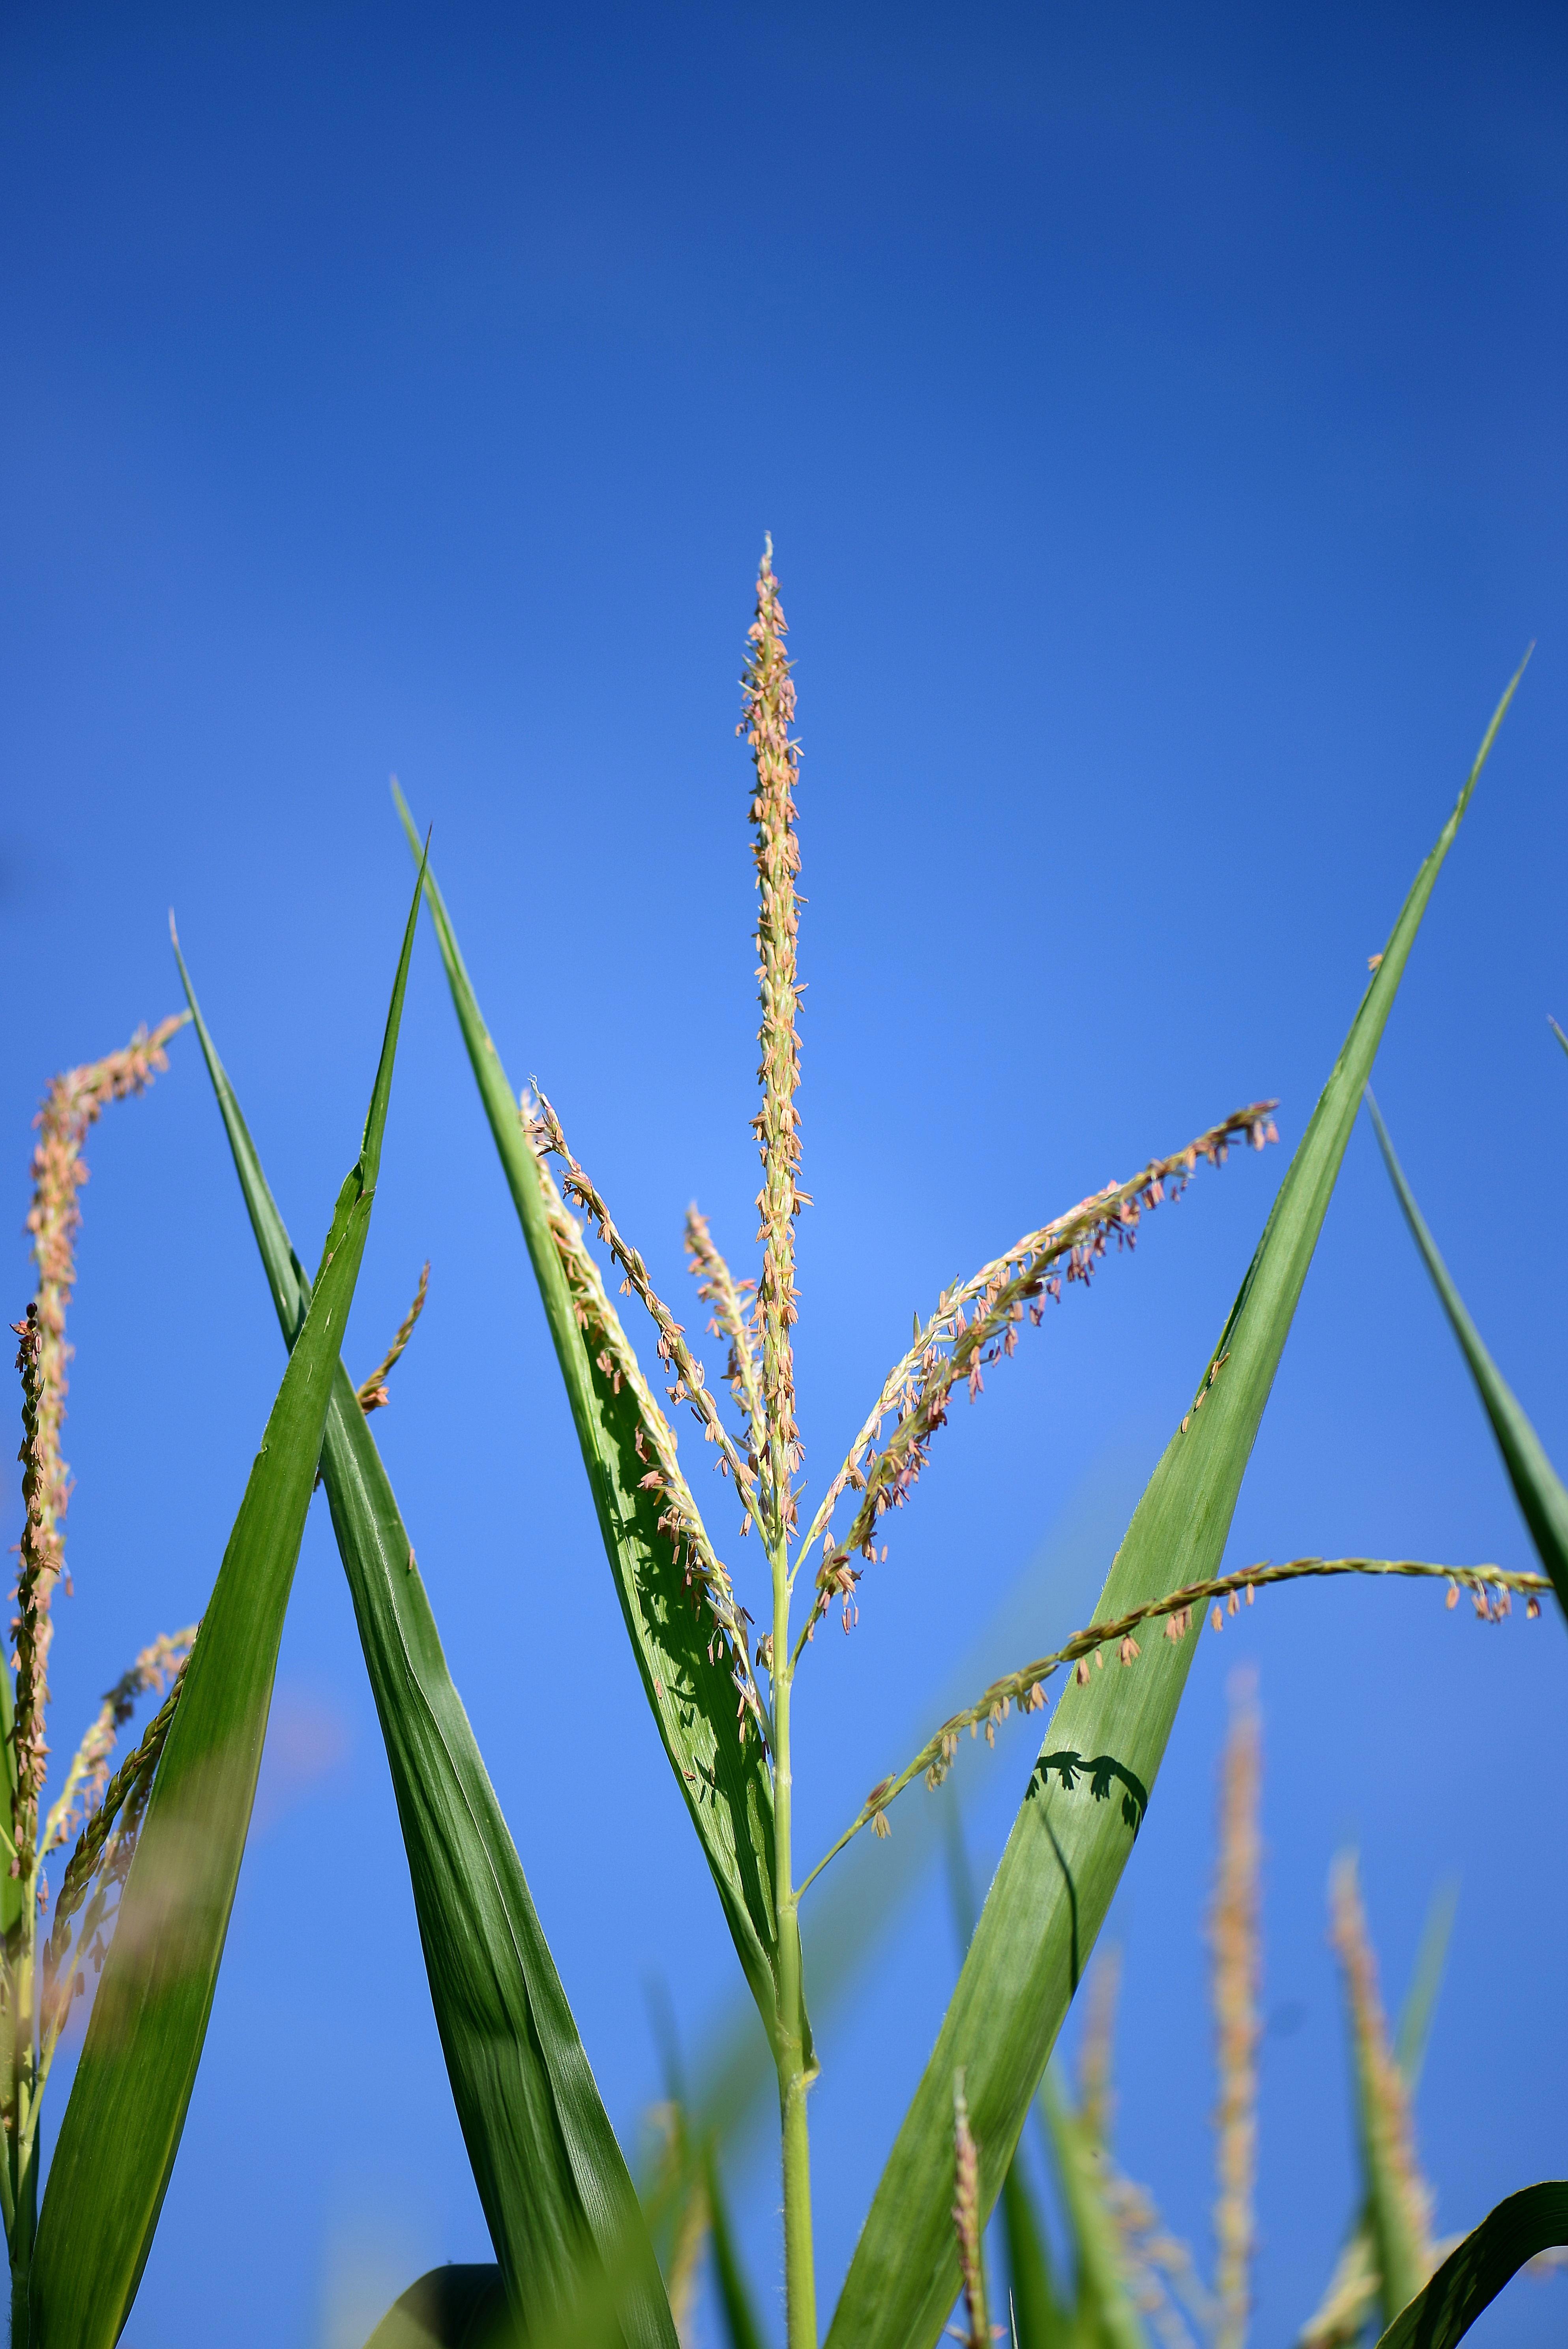
nature, grass, branch, plant, sky, field, meadow, prairie, sunlight, leaf, flower, wind, green, crop, flag, flora, seeds, macro photography, flowering plant, corn stalk, grass family, plant stem, land plant, phragmites